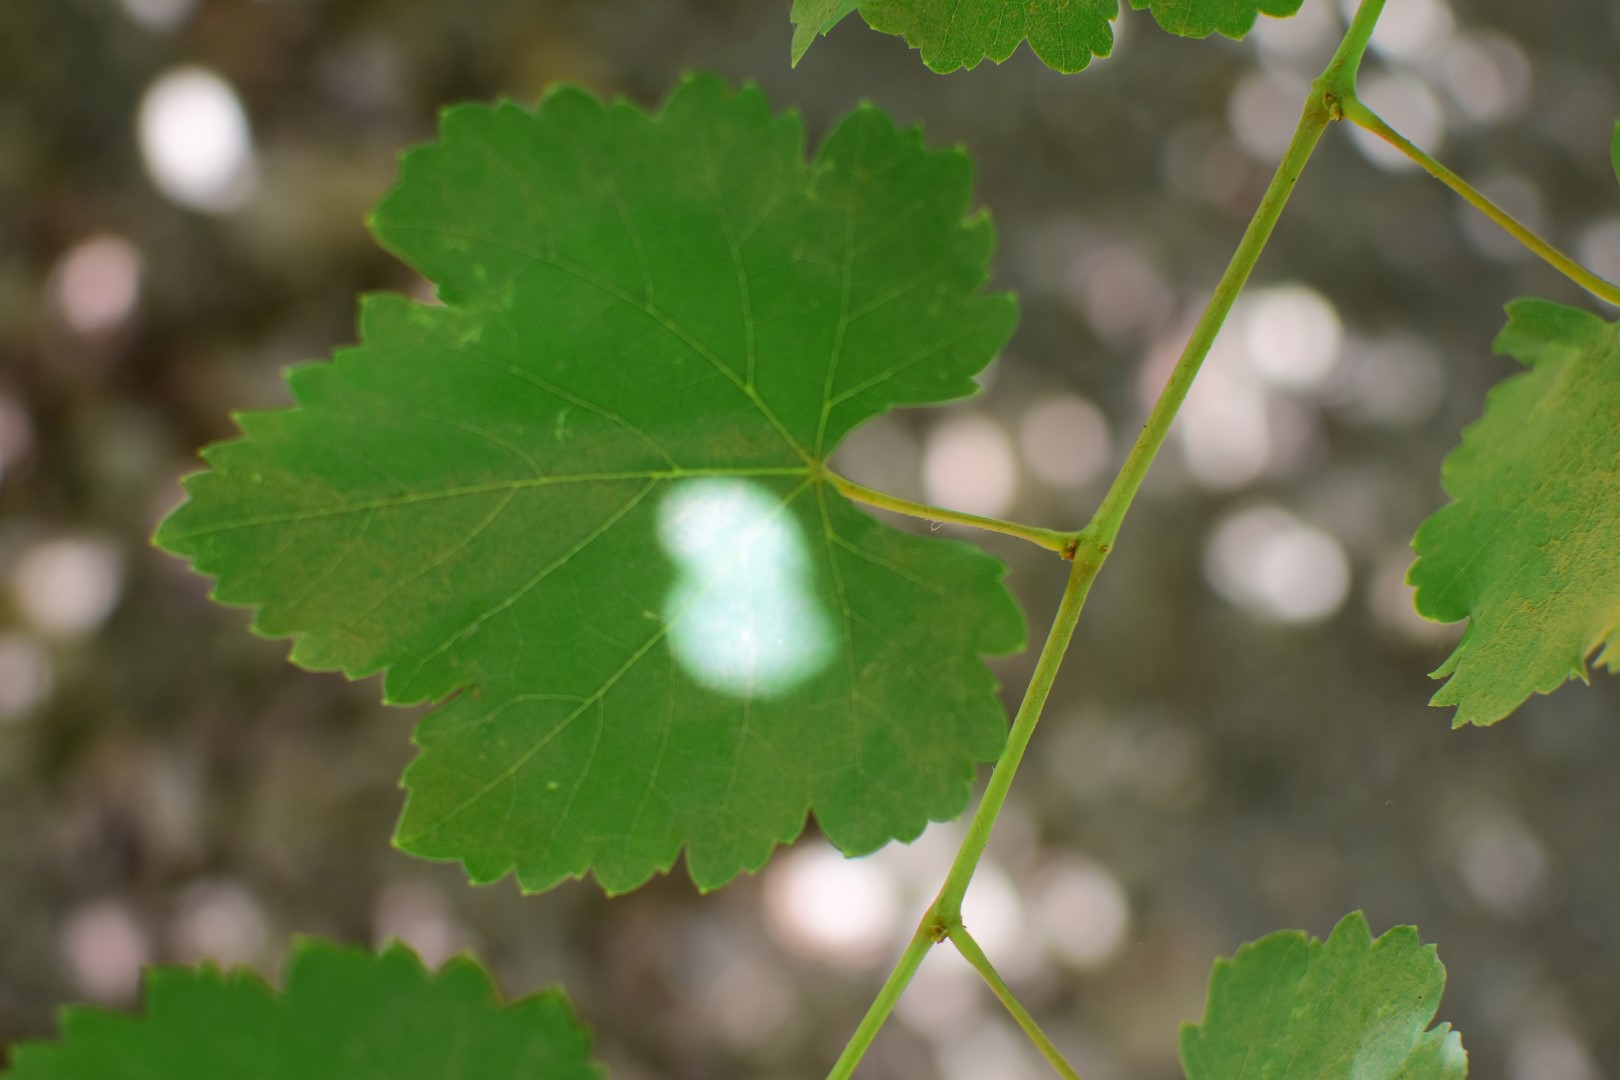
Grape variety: Frinsi